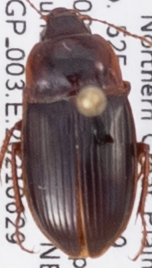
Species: Amara obesa
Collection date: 2021-06-29
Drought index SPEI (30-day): -1.45
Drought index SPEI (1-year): -2.09
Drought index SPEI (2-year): -1.01